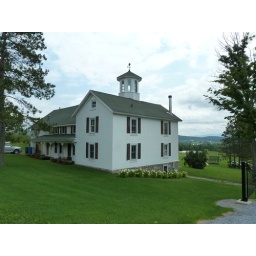
The 1859 estate house is classic Eastern Township style, with octagonal lookout tower used in the underground railroad.